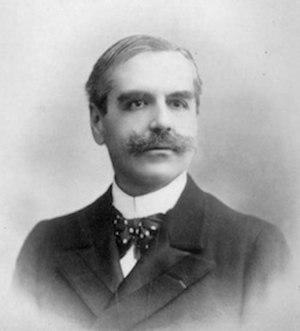
Photographie d'Emile Sénart
Émile Charles Marie Senart est un indianiste français.